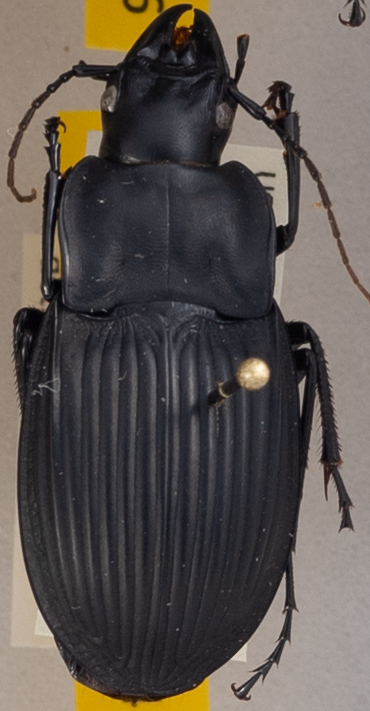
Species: Dicaelus dilatatus
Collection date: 2019-08-06
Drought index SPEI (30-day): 1.69
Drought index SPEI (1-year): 2.09
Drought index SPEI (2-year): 2.09